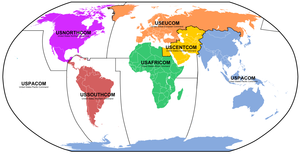
L'histoire militaire des États-Unis s'étend sur une période de moins de deux siècles et demi. Au cours de cette période, les États-Unis sont partis d'une alliance de treize colonies britanniques sans armée professionnelle pour devenir l'une des trois superpuissances de la fin du XXᵉ siècle et du début du XXIᵉ siècle.
L’Unified Combatant Command est un commandement interarmées et permanent des Forces armées des États-Unis. Ce type de structure a été créé le 14 décembre 1946.
Le terme de mondialisation correspond à la libre circulation des marchandises, des capitaux, des services, des personnes, des techniques et de l'information. Il désigne le processus d'intégration des marchés et de rapprochement des humains qui résulte notamment de la libéralisation des échanges, du développement des moyens de transport de personnes et de marchandises, et des retombées des technologies de l'information et de la communication à l'échelle planétaire. Elle se manifeste, outre l'interdépendance croissante des économies et l'intensification de la concurrence, par l'expansion des échanges et des interactions humaines.
Les Forces armées des États-Unis, souvent appelées Armée américaine dans le langage courant français, abrégées en anglais par « US Armed Forces » ou « US Military », sont l'armée entretenue par les États-Unis. Au 30 juin 2010, elle compte 1 434 761 militaires actifs ; si les garde-côtes sont exclus du décompte, il s'agit, en effectifs, de la deuxième ou troisième armée mondiale, derrière l'Armée populaire de libération chinoise, et pratiquement à égalité avec les Forces armées indiennes. Le département de la Défense des États-Unis emploie également, au 30 juin 2010, 770 569 civils dont 12 851 étrangers.
La répartition des Forces armées des États-Unis au 30 juin 2011 telle que présentée permet d'étudier la répartition des Forces armées américaines en fonction de deux critères : les composantes des Forces armées et le pays sur lequel les troupes « stationnent », si le pays est doté d'une base hors du territoire américain ; ou « opèrent » ou assurent la liaison avec l'Armée nationale du pays considéré, si cela se passe dans le cadre de missions ne devant pas s'inscrire dans la durée.